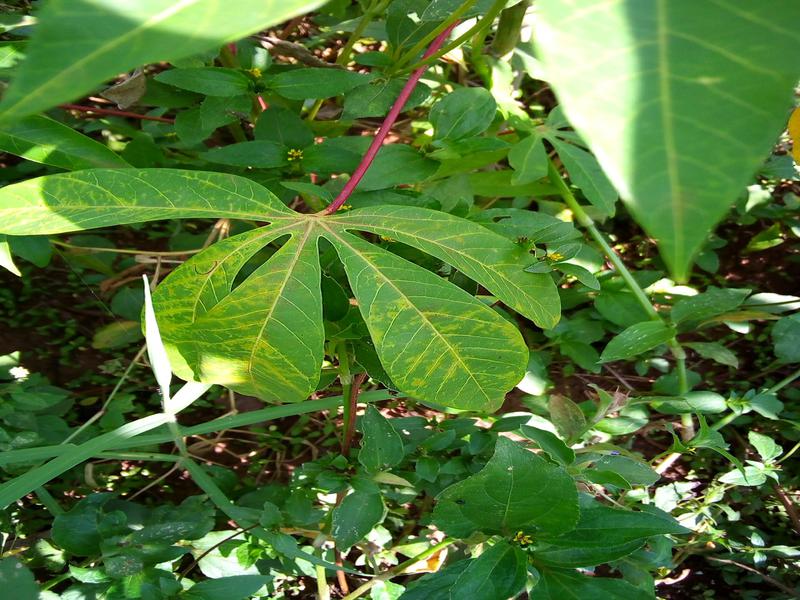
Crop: cassava
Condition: brown_streak_disease